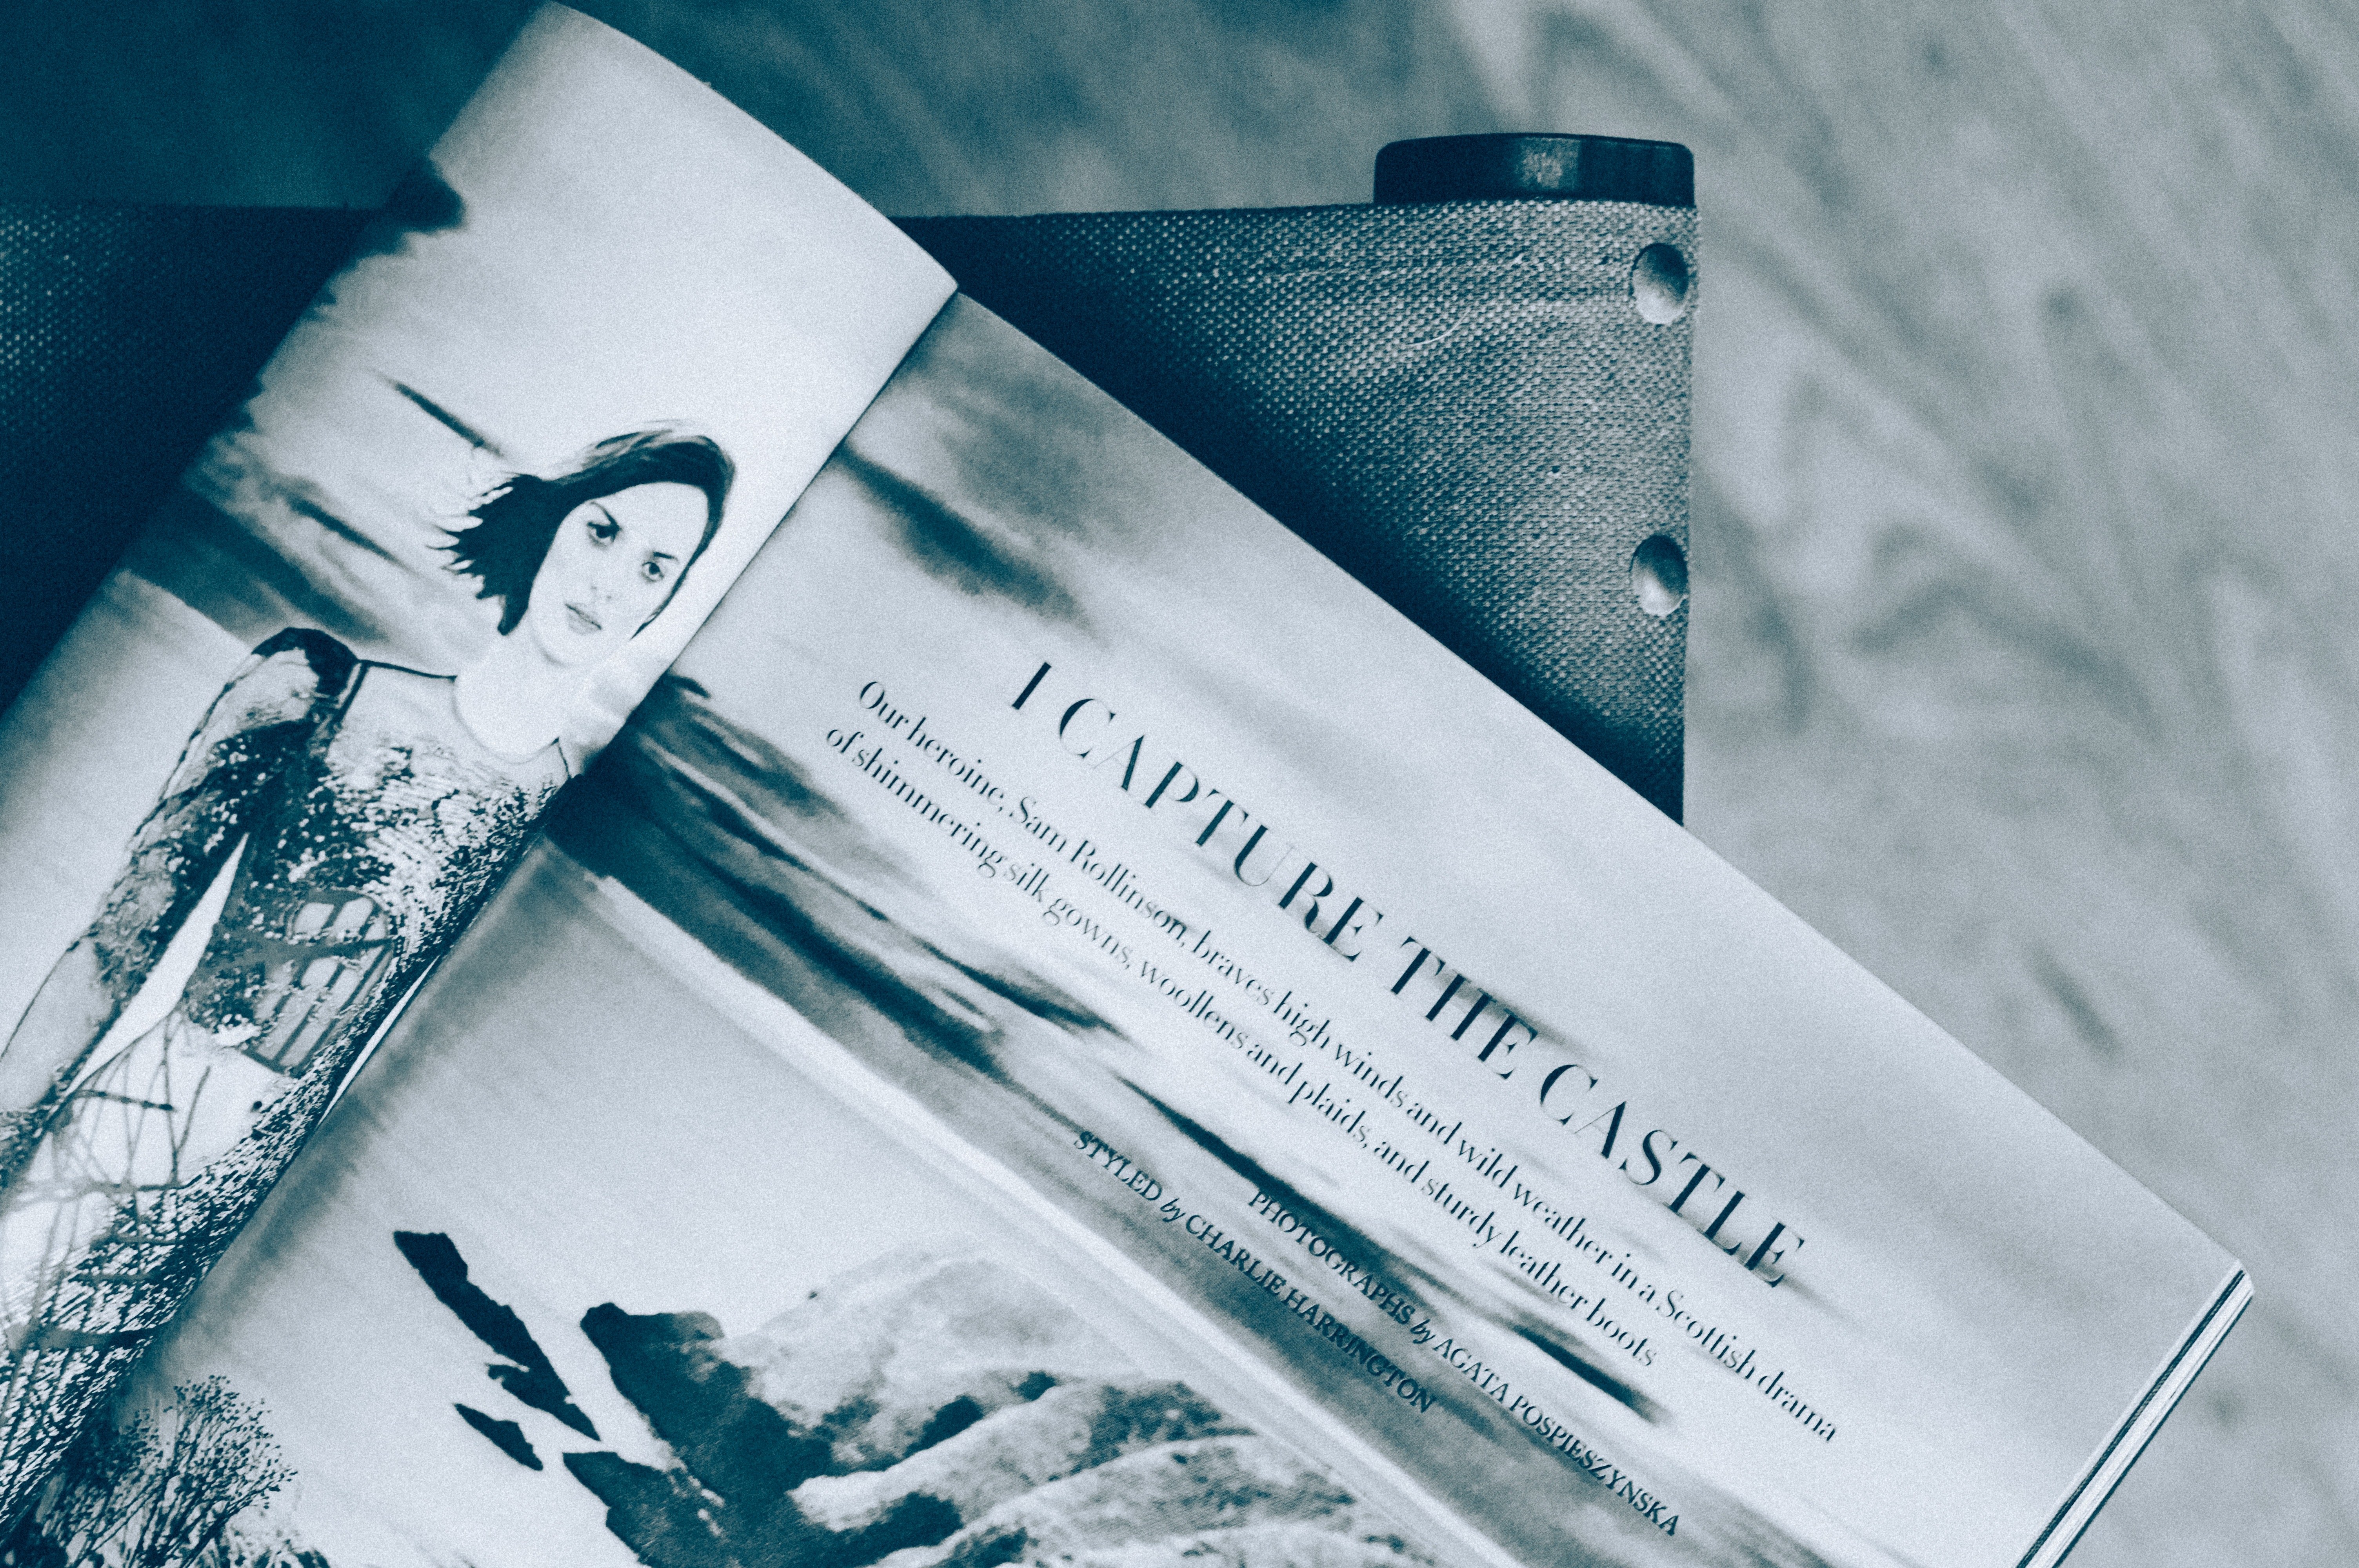
water, winter, advertising, brand, product, font, cool image, cool photo, graphic design